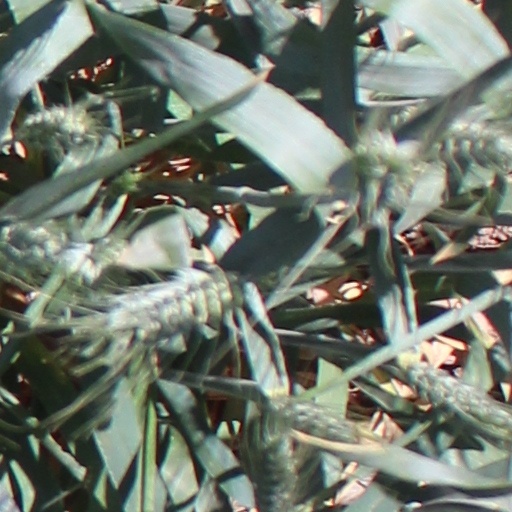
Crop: wheat